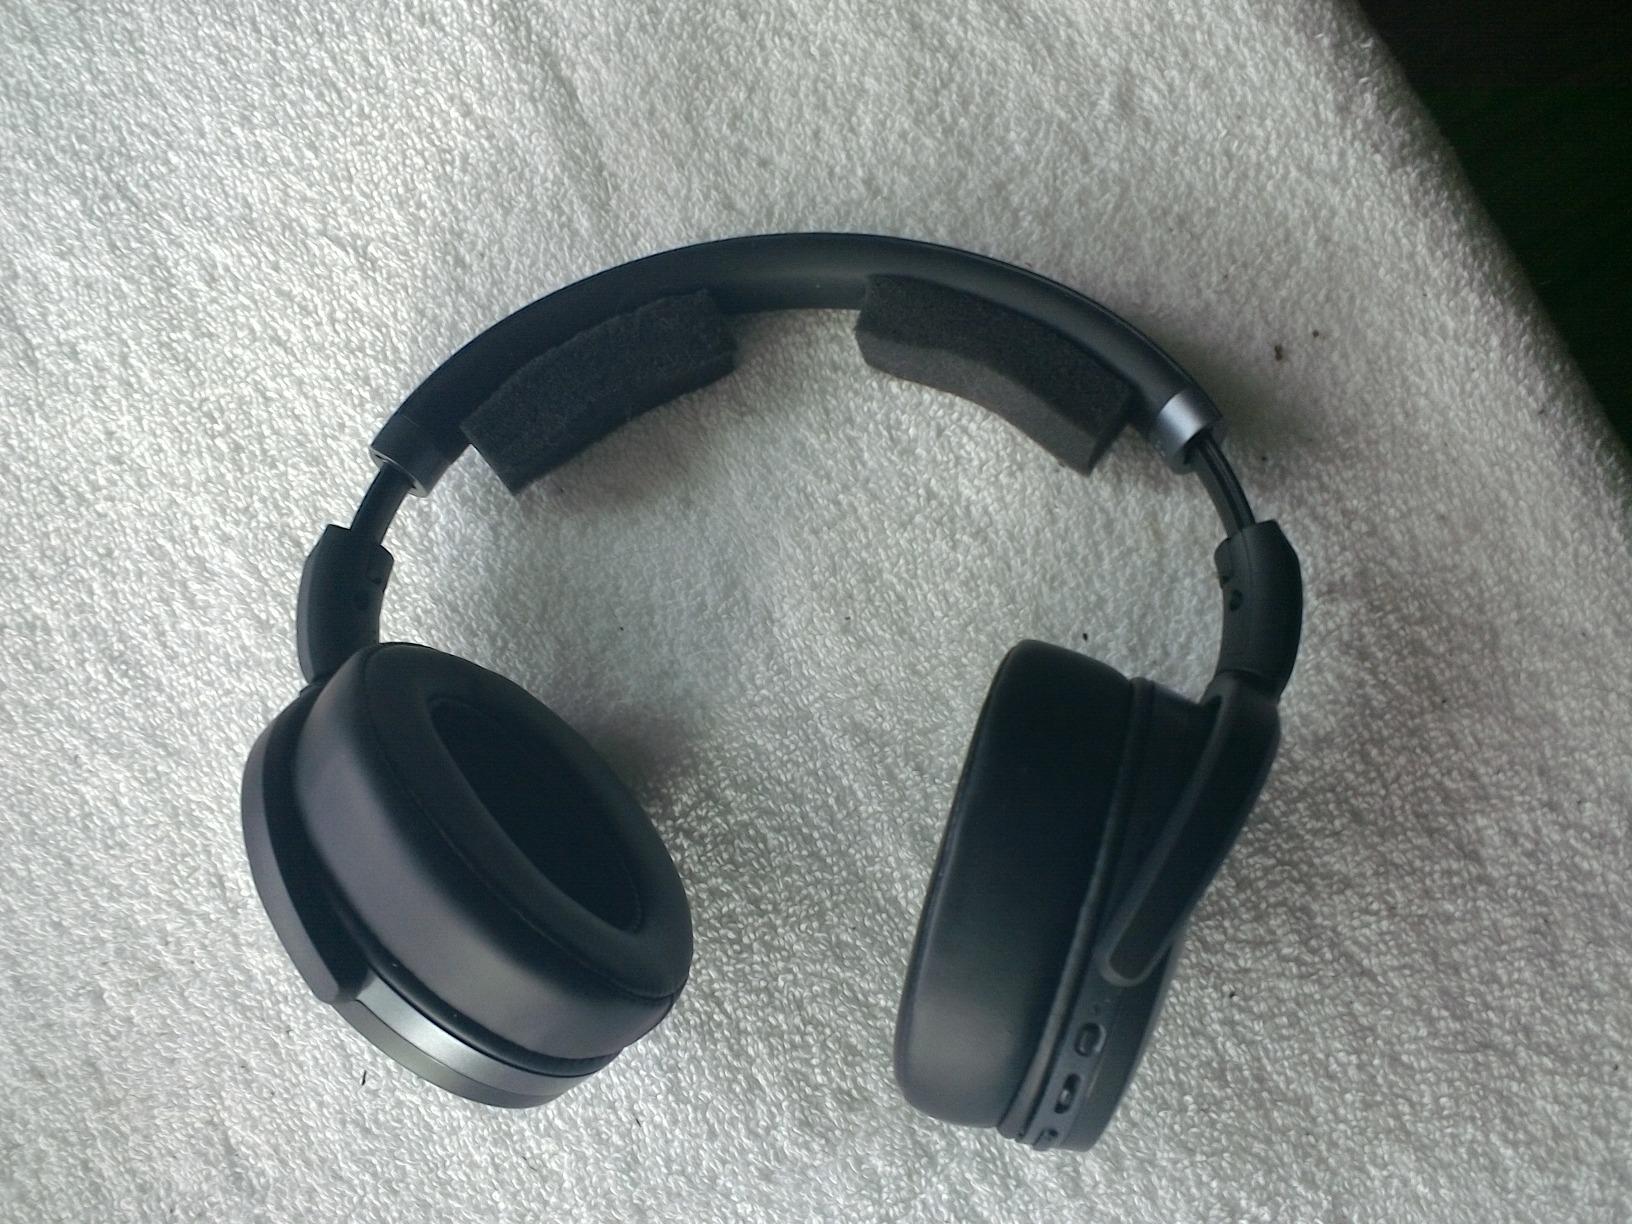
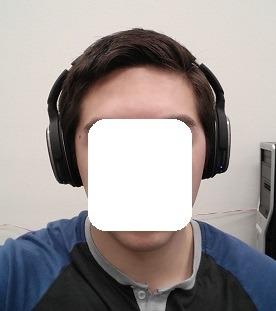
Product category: headphones
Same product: no